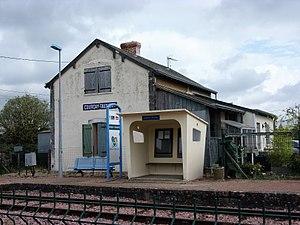
La halte SNCF de Tauxigny-Courçay
La gare de Courçay - Tauxigny est une gare ferroviaire française de la ligne de Joué-lès-Tours à Châteauroux, située sur le territoire de la commune de Courçay, à proximité de Tauxigny, dans le département d'Indre-et-Loire, en région Centre-Val de Loire.
Courçay est une commune française située dans le département d'Indre-et-Loire, en région Centre-Val de Loire.